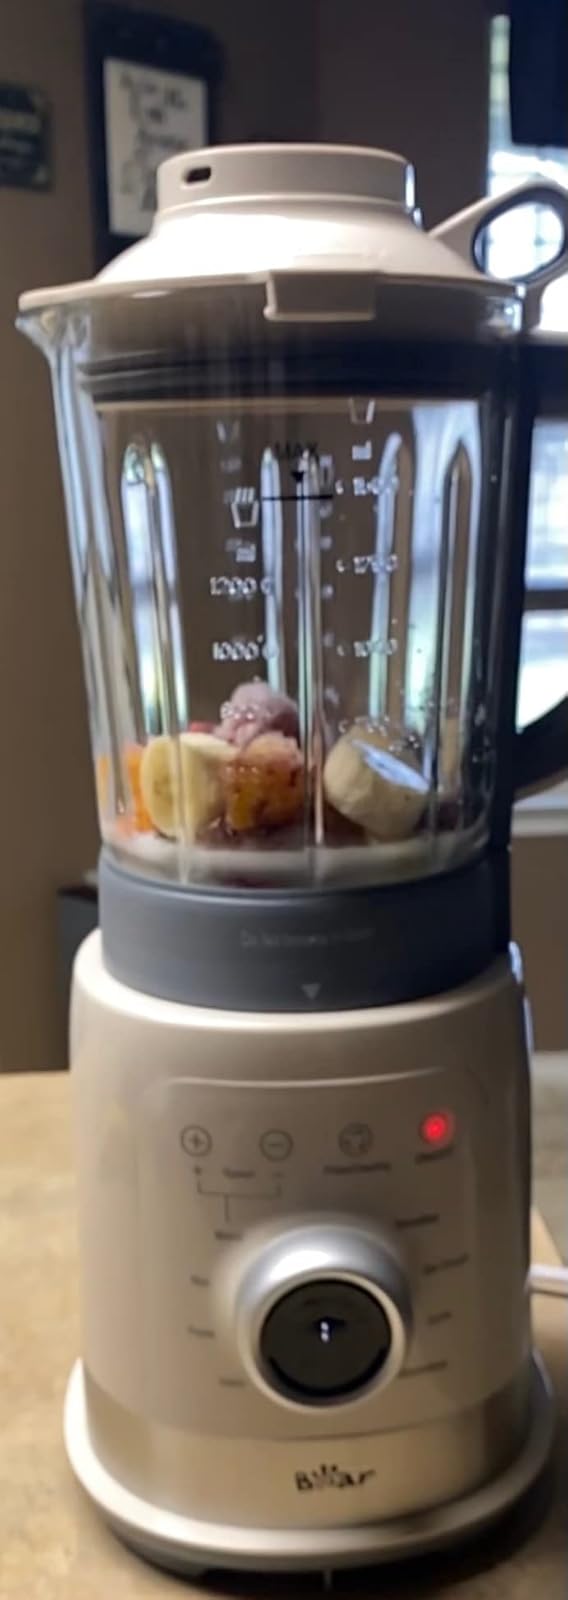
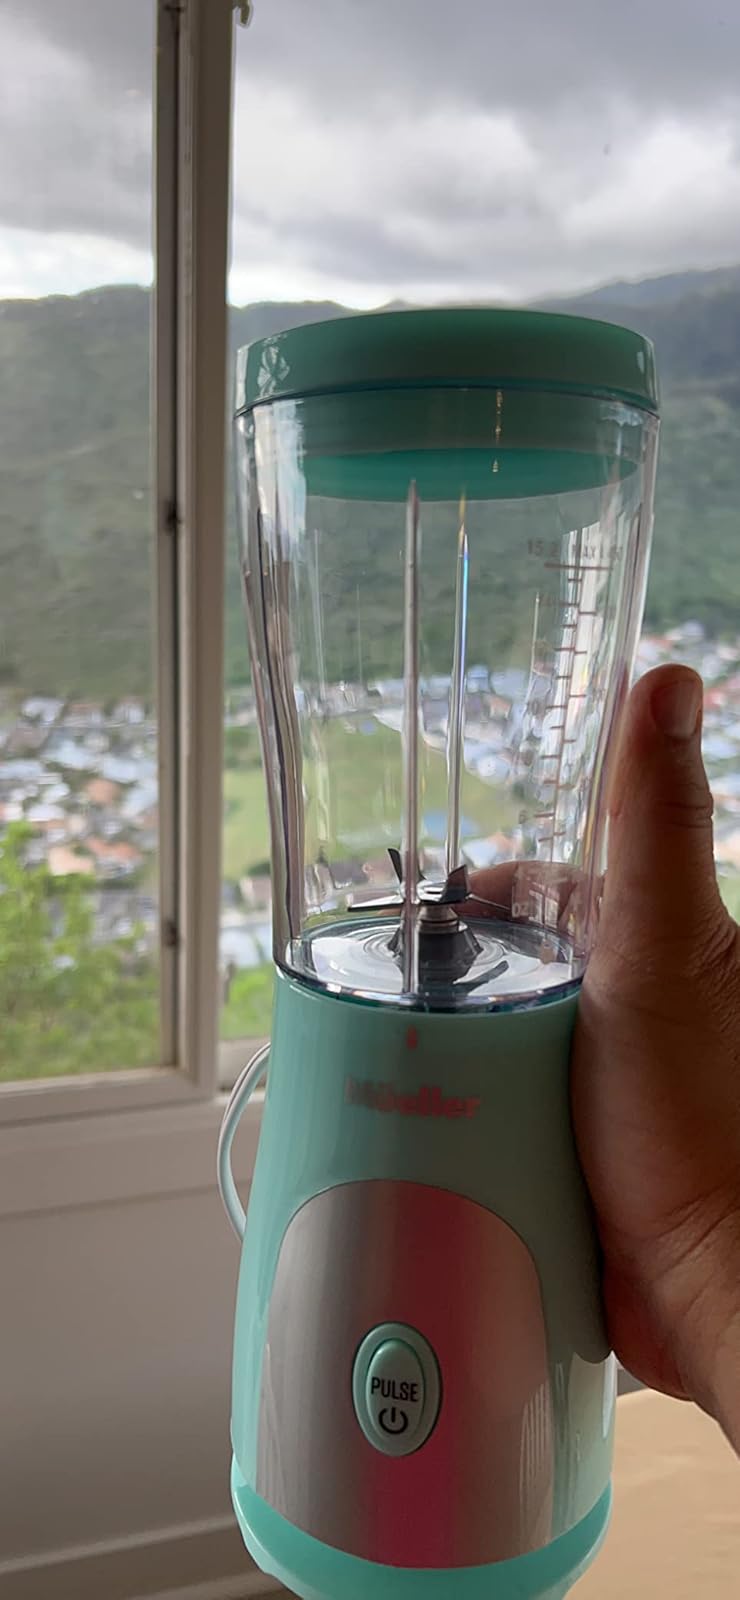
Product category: items_blender
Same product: no